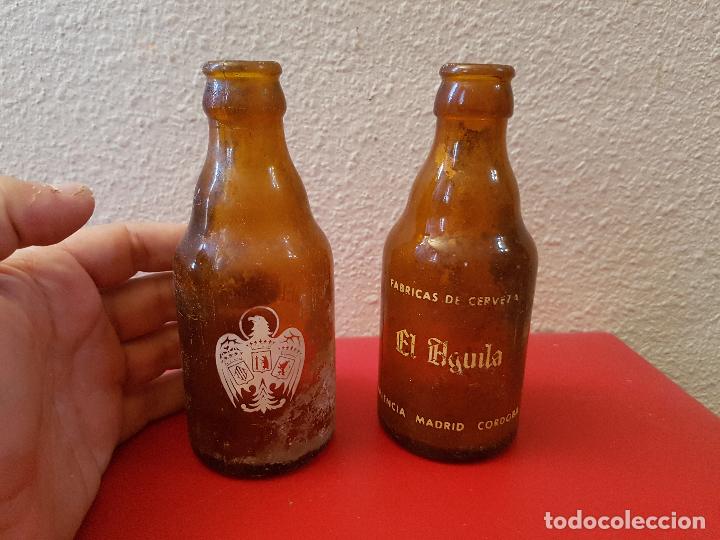
Waste category: glass